Mammals of the Indiana Dunes

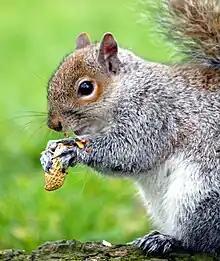
Eastern gray squirrel

Oak forest graded into oak savanna, and together the two habitats made up a major proportion of the area of the lakeshore. Black oak predominates on the higher drier areas and red oak in the lower interdunal areas of the many rows of oak dunes at the lakeshore. Eight plots were included in upland oak forest. Vegetation was studied in six of the eight plots. One was predominantly red oak. Black oak was dominant in the remainder. Black oak forest consisted primarily of rather low scrubby black oaks, with relatively little undergrowth. The shrub layer was often dense and diverse in this habitat, often containing black oak sprouts and blueberry. The herbaceous layer was often diverse, it most often provided poor to fair cover. The dominant herbaceous plants were most often Pennsylvania sedge and bracken fern.